Hurricane Diane

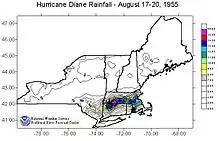
Rainfall totals in New England from Diane

In Diane's immediate aftermath, one of the first priorities in response was to distribute adequate inoculations for typhoid amongst the widespread areas left without clean drinking water. The United States Army assisted in search and rescue operations using helicopters. After the floods of Hurricane Diane, more than 100,000 people fled to shelter or away from their houses. The American Red Cross quickly provided aid to the affected residents, using churches and public buildings to house homeless people. In the two weeks after the storm, Americans donated about $10 million to the Red Cross. The countries of Great Britain, Netherlands, Australia, Canada, France, Austria, and Venezuela offered aid to help the flood victims, sending emergency supplies. Additional flooding affected New England in September and October 1955, although neither was as major as those caused by Hurricane Diane. Following Diane, hundreds of companies affected by the flooding installed waterproof doors and windows to preempt similar disasters in the future.